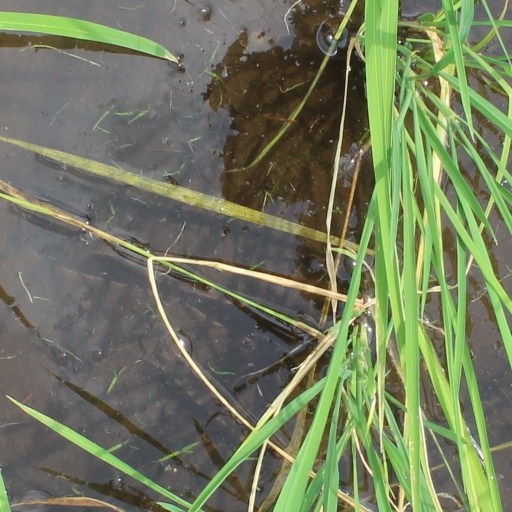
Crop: rice